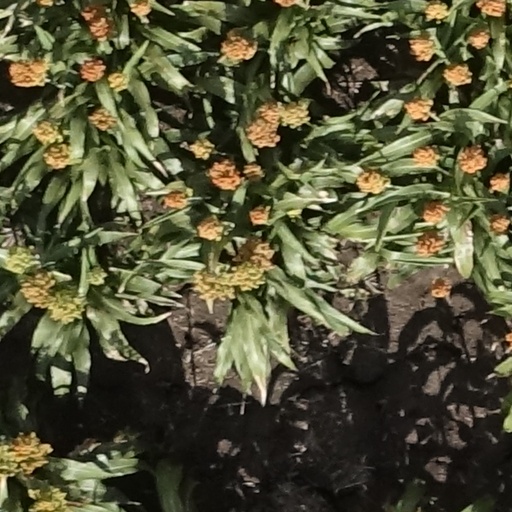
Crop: sorghum